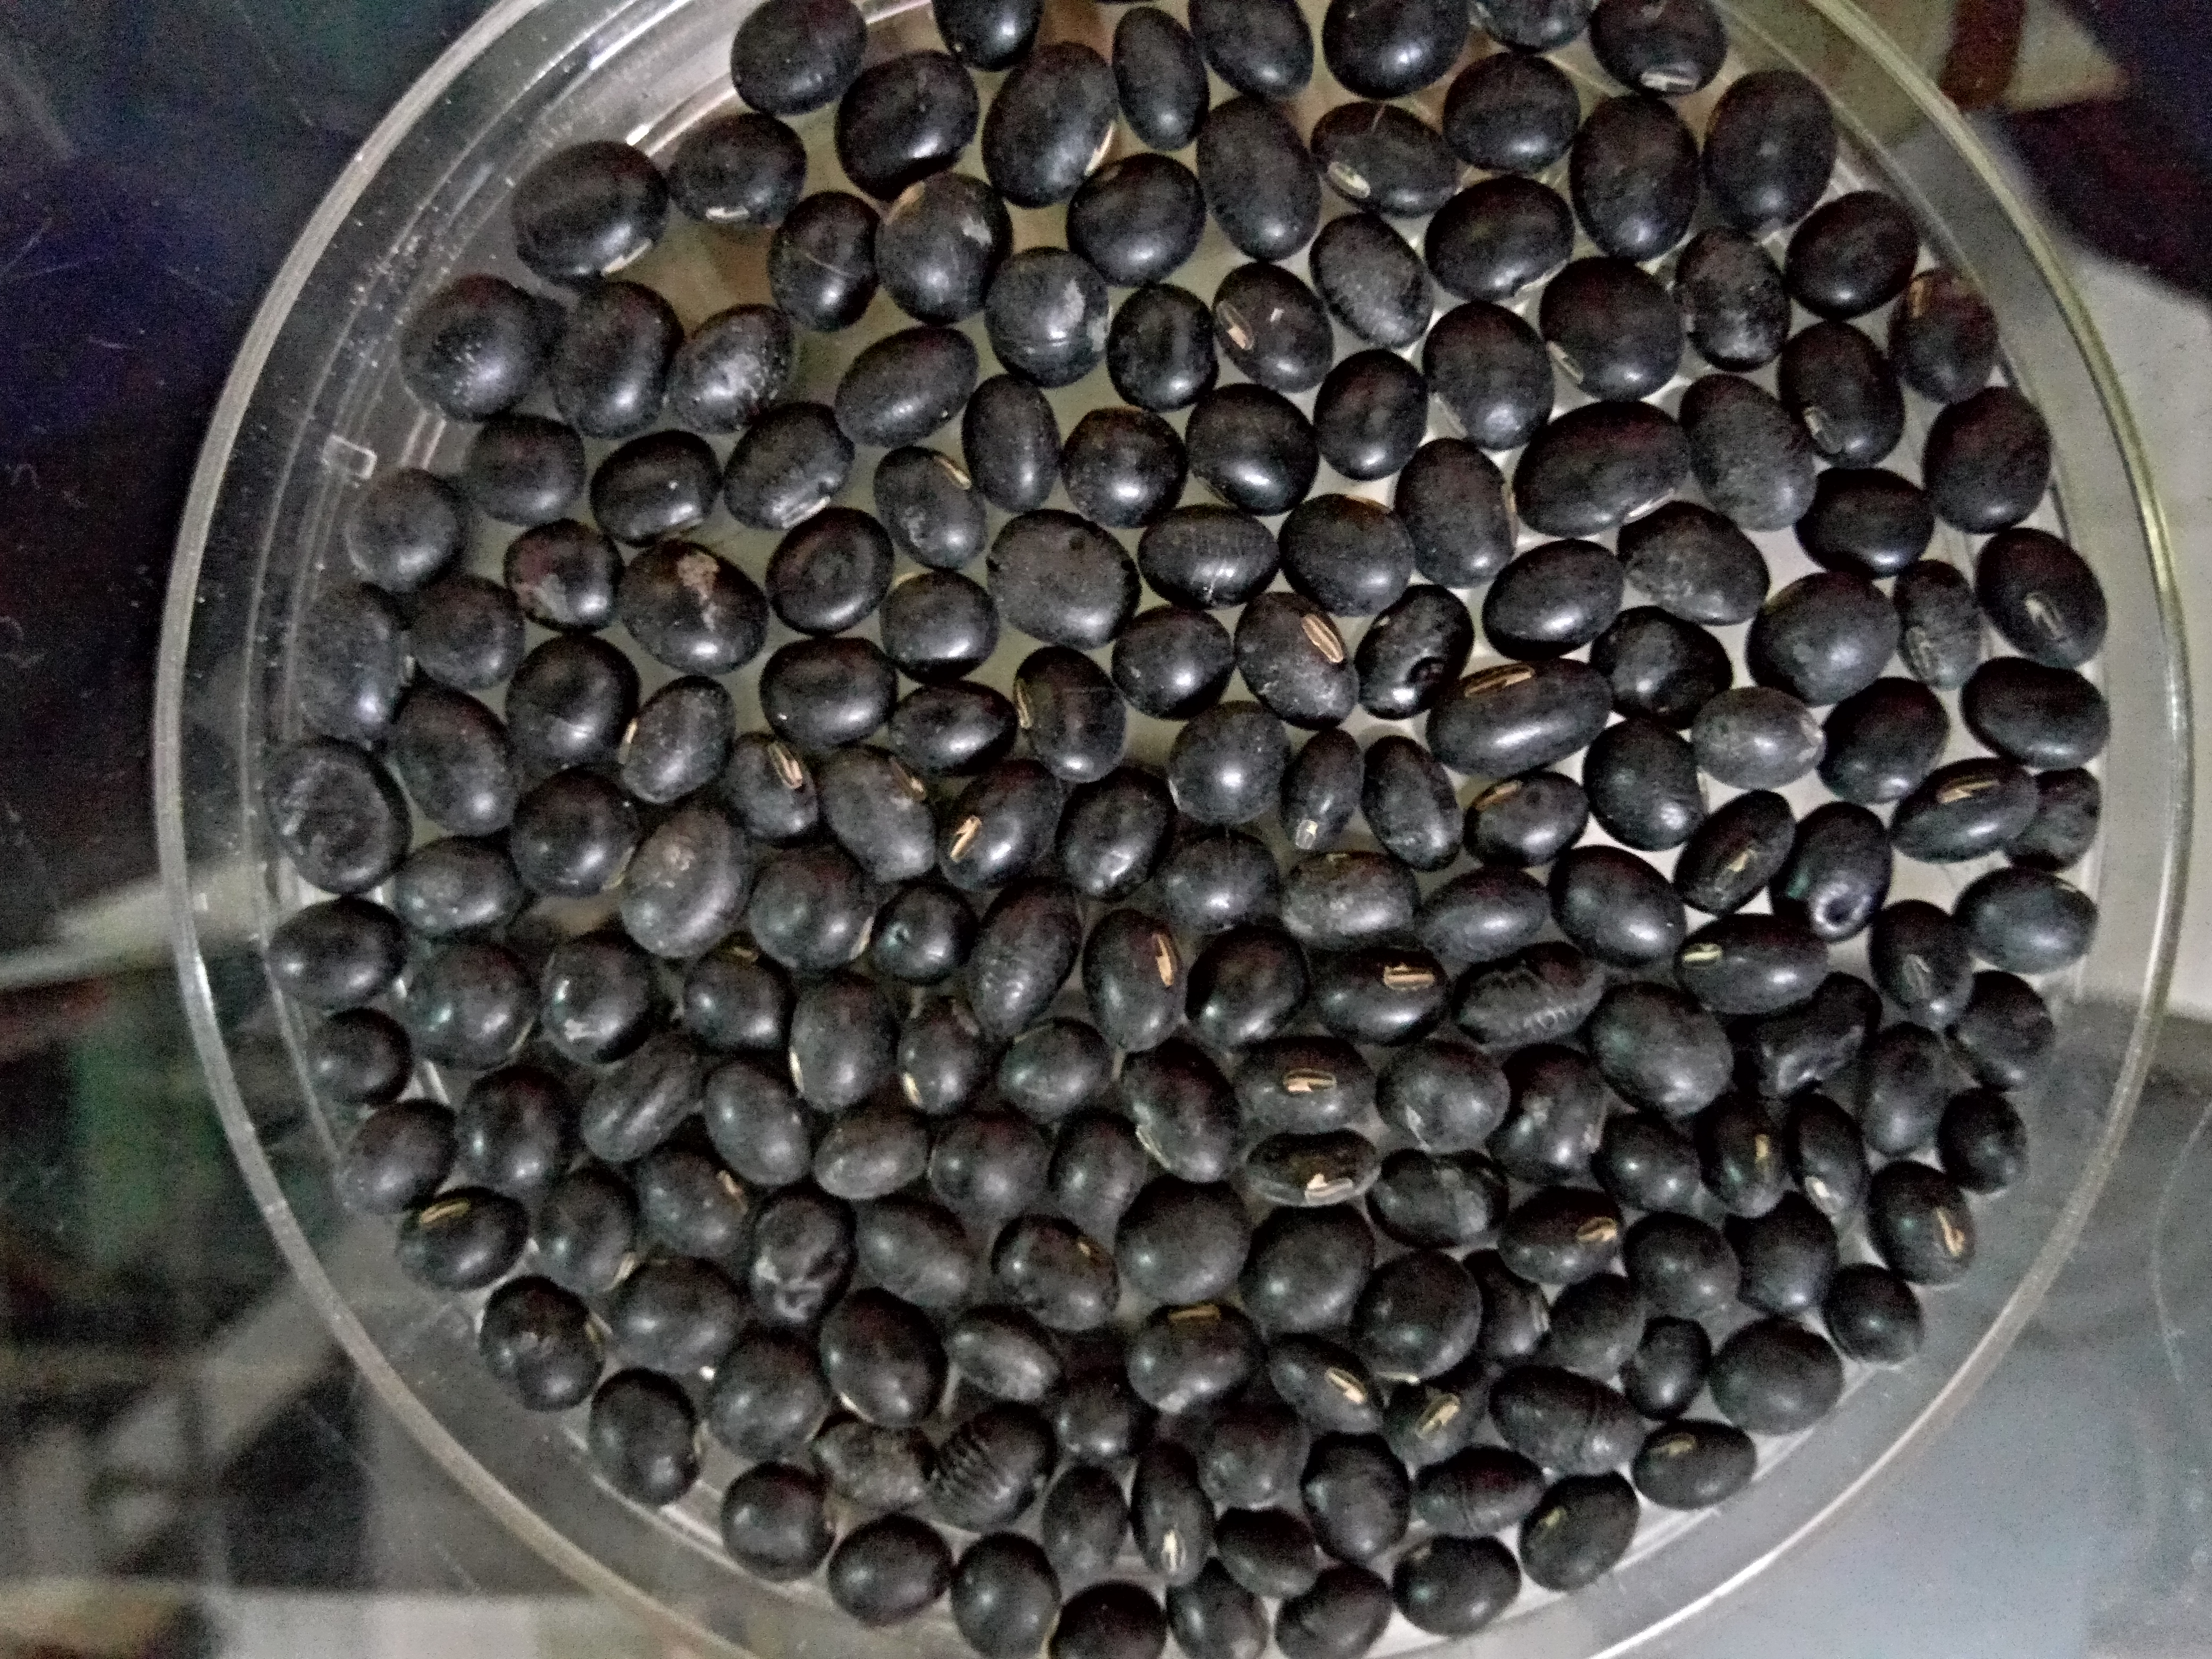
Rice seed variety: Unknown